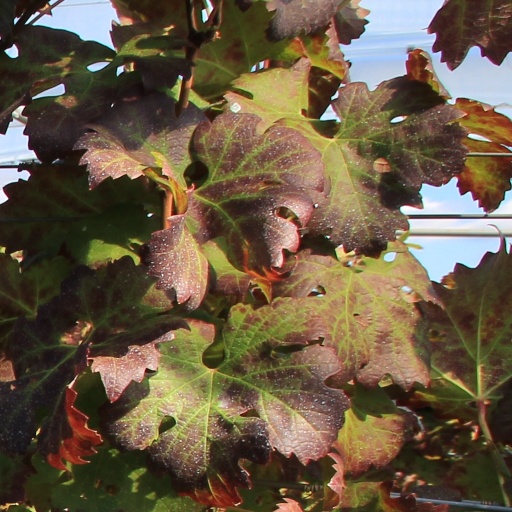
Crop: grape